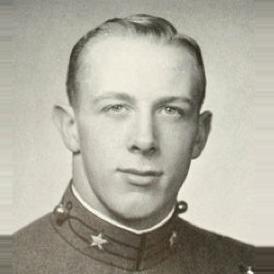
Age: 20